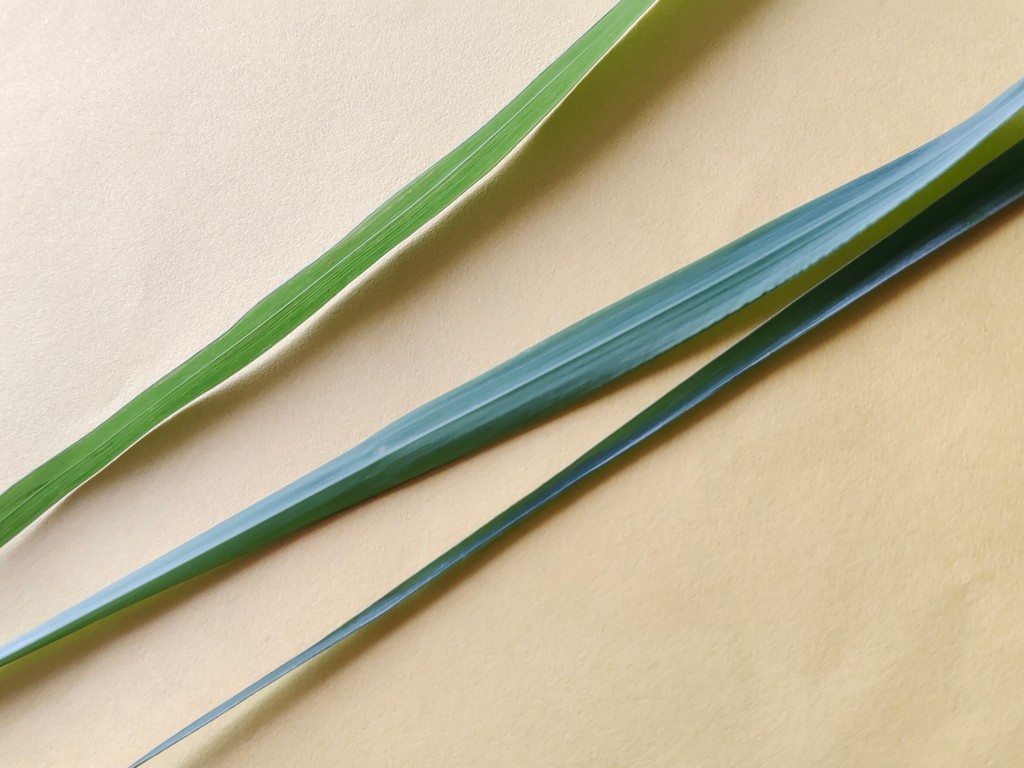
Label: Healthy